Santa Teresa Tram

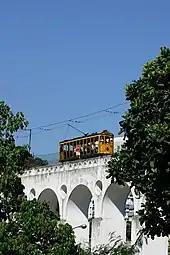
Santa Teresa tram over the aqueduct arches

The Santa Teresa tram route rises from downtown Rio de Janeiro and follows a circuit of Santa Teresa hill, offering a high-level view of the city. It passes over the high Carioca Aqueduct, a former aqueduct constructed in the 18th century and electric trams used to run beneath it. Except for the section between the central terminus and the initial station (including the aqueduct), the route is shared by motor vehicles.